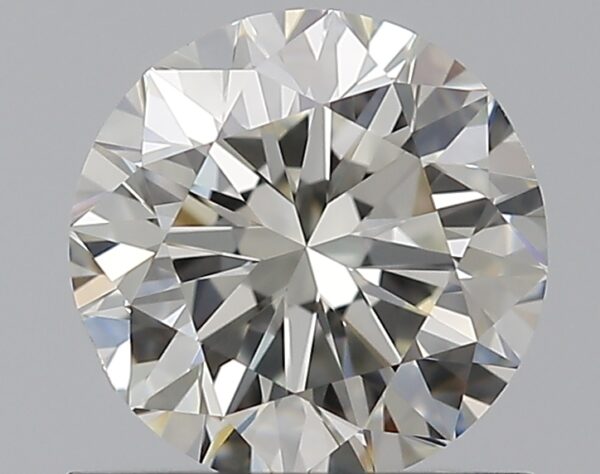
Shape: round
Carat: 0.9
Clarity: VS1
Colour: J
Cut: VG
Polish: EX
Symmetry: VG
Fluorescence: N
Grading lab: GIA
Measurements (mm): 5.99 x 6.06 x 3.88